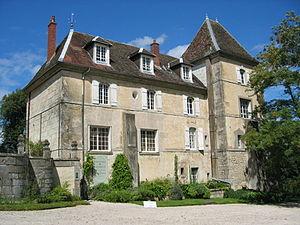
Le château de Vaire est un château du XVIIIᵉ siècle de style classique construit en 1713 dans la vallée du Doubs à Vaire en Bourgogne-Franche-Comté à 13 km au nord-est de Besançon. Le château et le jardin à la française, protégés au titre des monuments historiques, ont été remarquablement restaurés et sont ouverts au tourisme durant l'été depuis 1992.
Vaire est, depuis le 1ᵉʳ juin 2016, une commune nouvelle française située dans le département du Doubs en région Bourgogne-Franche-Comté.